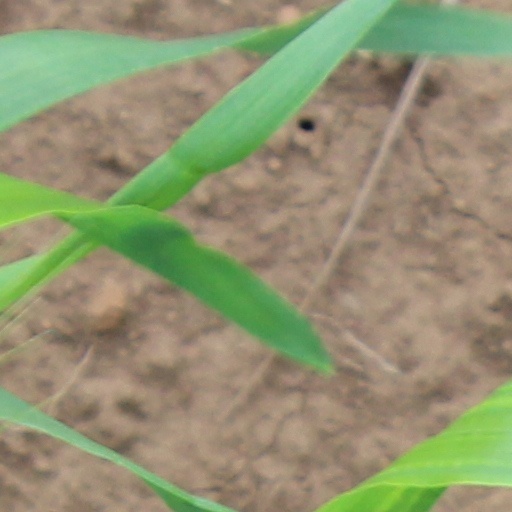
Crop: wheat